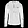
Label: Coat